Douglas Baptista

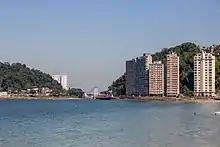

As victims, Baptista would choose poor children aged between five and twelve years of age. He would usually befriend the children's family members and often offered them gifts, but sometimes he would simply offer to take them on a walk or fishing trip.